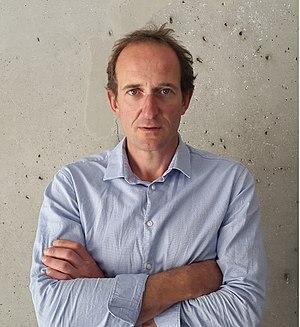
Philippe Méaille, né le 27 avril 1973 à Enghien-les-Bains dans le Val-d'Oise, est un collectionneur français d’art contemporain, fondateur en avril 2016 du château de Montsoreau-Musée d'art contemporain. Il détient la plus importante collection mondiale d'œuvres du collectif Art and Language.